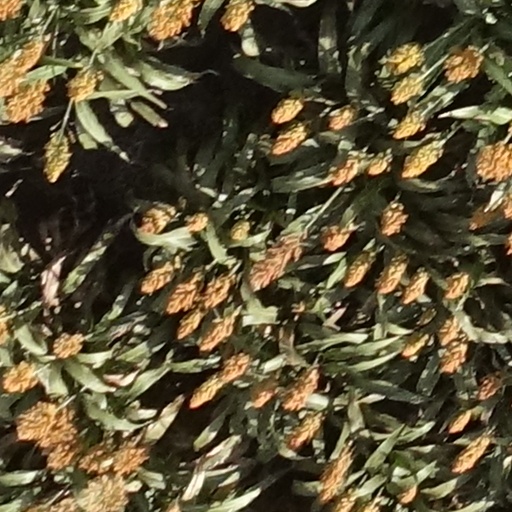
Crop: sorghum